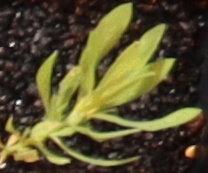
Label: Kochia